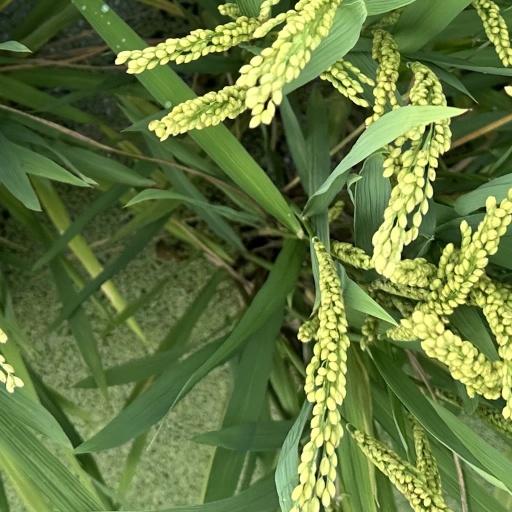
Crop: rice